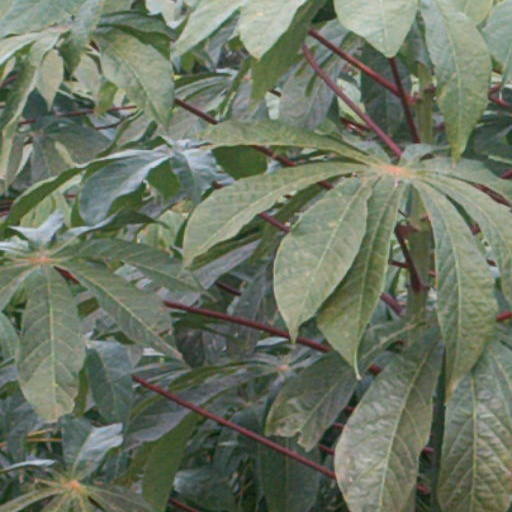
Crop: cassava